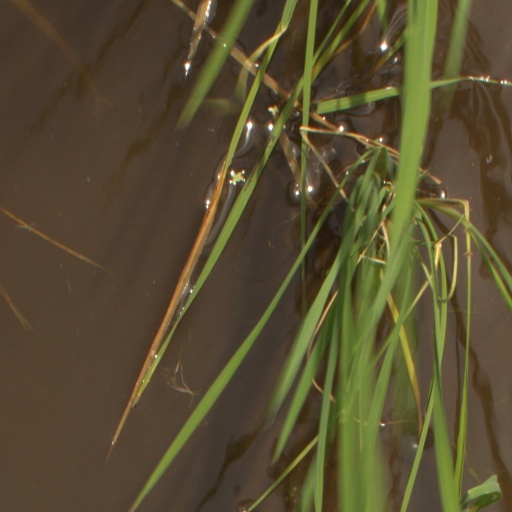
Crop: rice